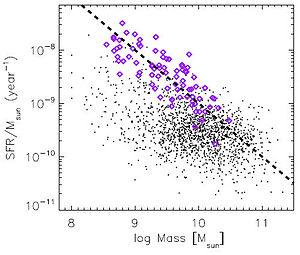
Une galaxie petit pois est un type de galaxie compacte bleue lumineuse qui présente un très fort taux de formation d'étoiles. Les galaxies petit pois sont nommées ainsi car elles sont de petite taille et présentaient un aspect verdâtre sur les images prises par le télescope du Sloan Digital Sky Survey.